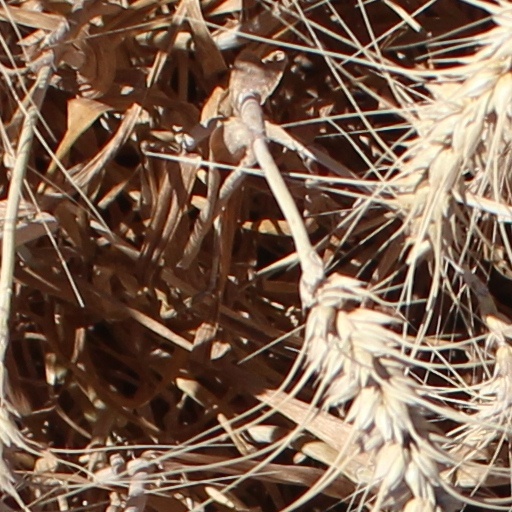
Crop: wheat